Sponge (band)

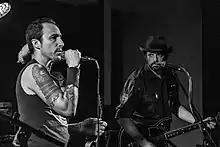
Sponge in Scranton, Pennsylvania on March 17, 2019

Sponge also announced tour dates in North America during the spring and summer of 2020. However, the shows were postponed due to the COVID-19 pandemic, with the aim to reschedule them for a later date. In August 2020, Jason Hartless replaced longtime member Adams on drums. Sponge released a music video for the song "Stitch", directed by James L. Edwards, on July 6, 2021. On August 6, 2021, Sponge released their ninth studio album, "Lavatorium", through Cleopatra Records. Around this time, Dave Coughlin replaced Hartless on drums. Sponge performed with Blue October, Gin Blossoms, and Fastball in 2021. On March 6, 2022, founding guitarist Mike Cross died at the age of 57.